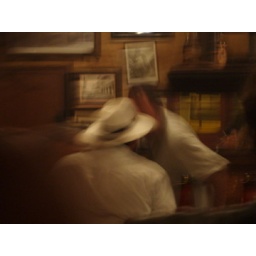
Man in white hat